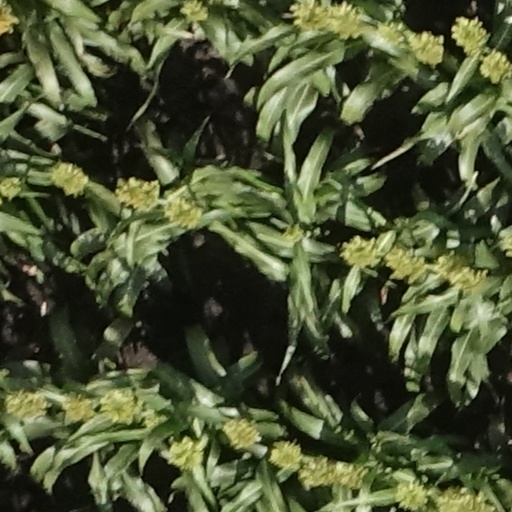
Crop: sorghum